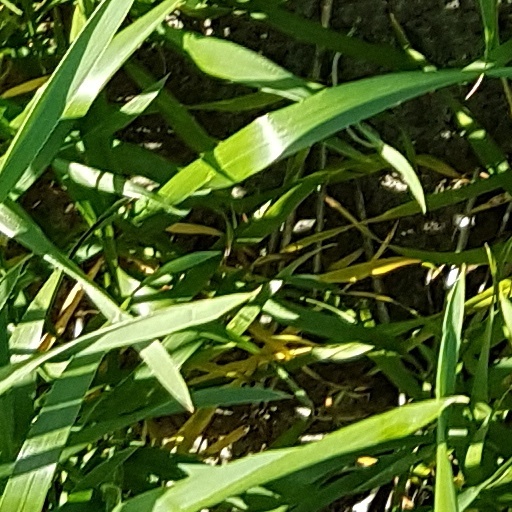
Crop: wheat